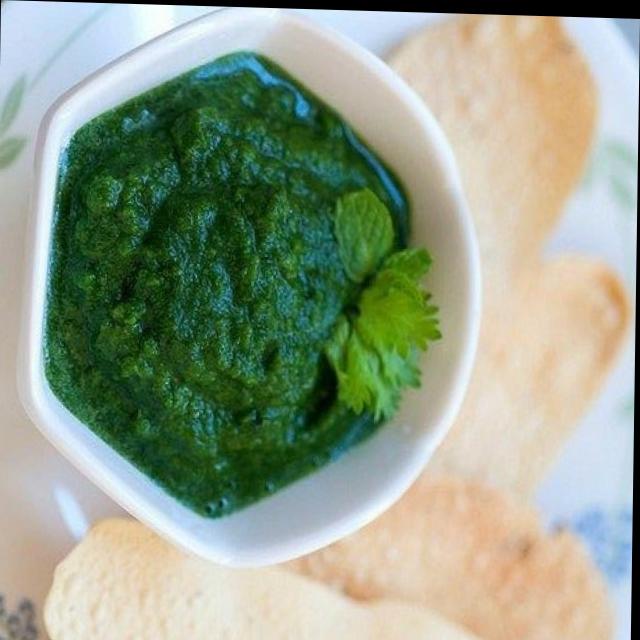
Dish: green_chutney